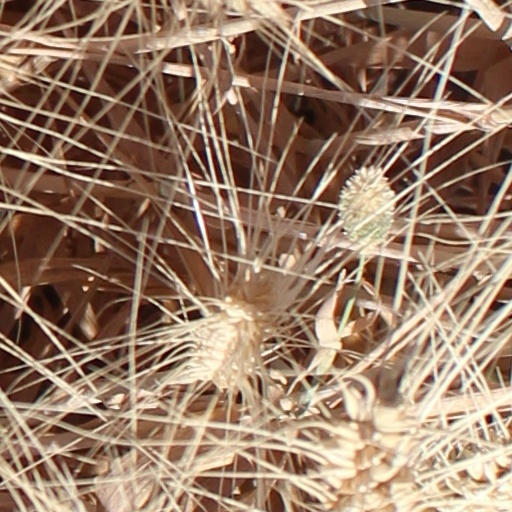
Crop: wheat